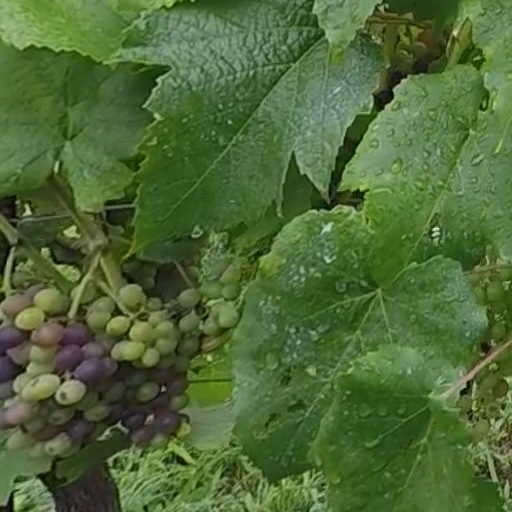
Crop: grape